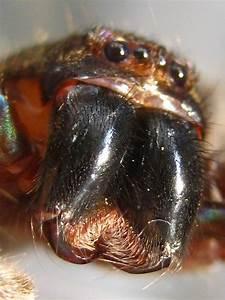
spider